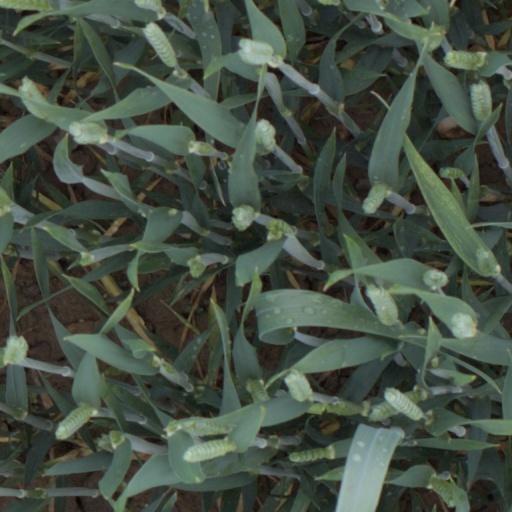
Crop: wheat